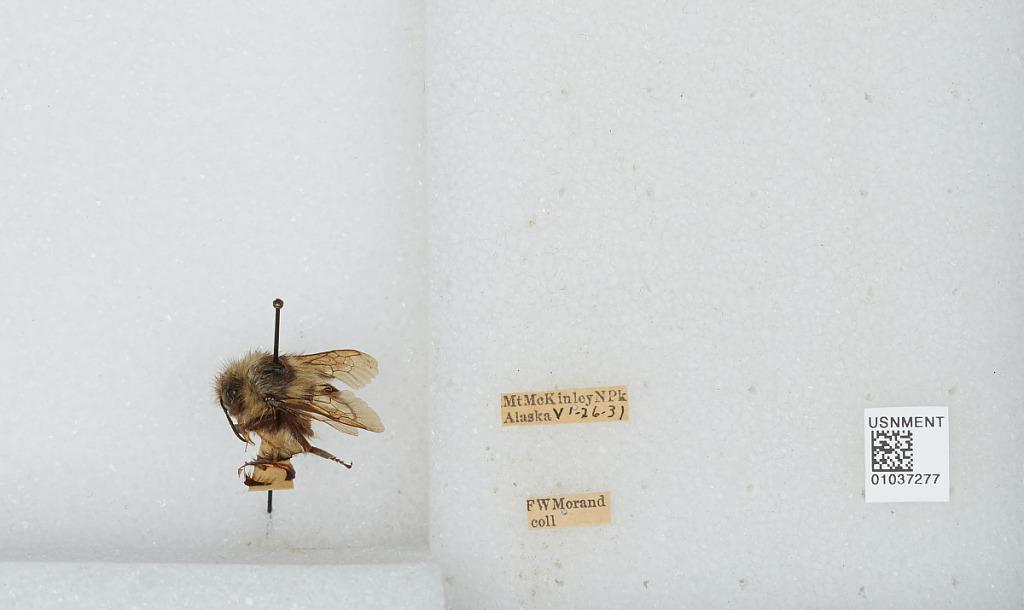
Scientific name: Bombus (Pyrobombus) mixtus Cresson
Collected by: F. Morand
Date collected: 1931-6-26
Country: United States
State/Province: Alaska
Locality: Mount McKinley National Park
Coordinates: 63.3333, -150.5